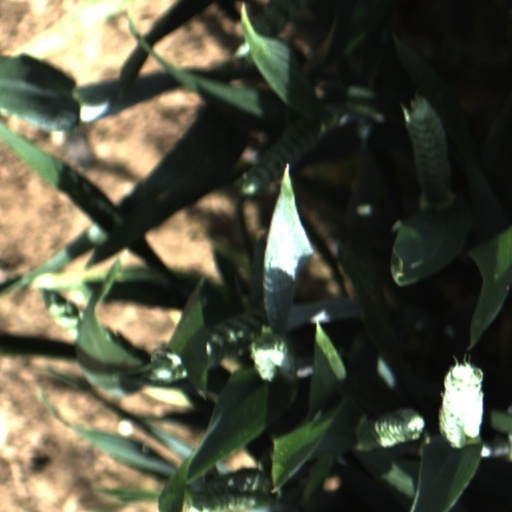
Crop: wheat